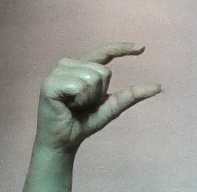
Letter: dal